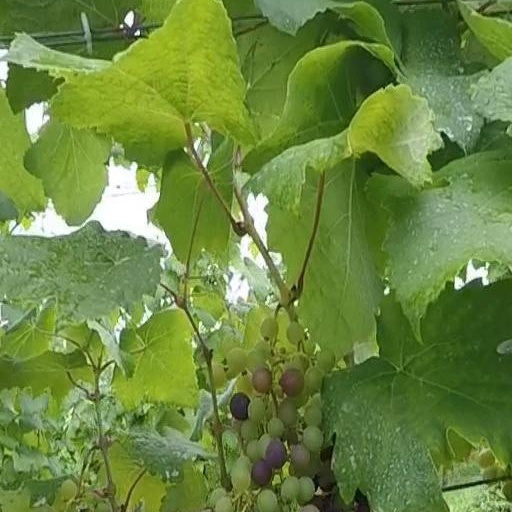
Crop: grape